La Calahorra

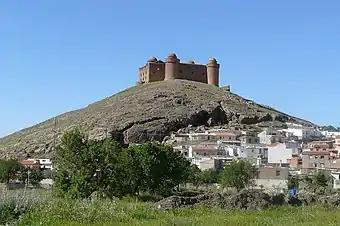
Castillo de La Calahorra and part of La Calahorra

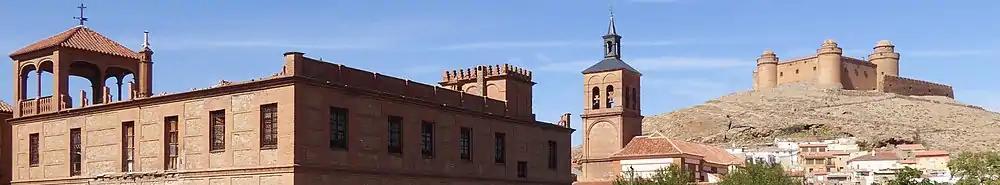

La Calahorra is a municipality, part of the Comarca de Guadix, located in the middle of the Province of Granada, Spain. According to the 2019 census, the town has a population of 673 inhabitants.